Endangered species

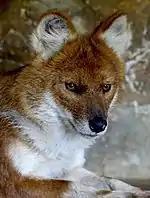
The dhole, Asia's most endangered top predator, is on the edge of extinction.

In addition, climate change can lead to species decreasing in areas where they once thrived, by being forced to migrate or even going extinct from inhospitable conditions, invasive species, and fragmentation. A study cited by WWF found that one in six species is at risk of extinction due to climate change if no action is taken. The phenomenon of species shifting their ranges in response to changing climates, finding new or shrinking habitats, illustrates the direct impact of global warming on biodiversity. Another major concern is rising ocean acidity caused from excess CO in the atmosphere. This creates acidic conditions in the ocean which creates an inhospitable environment for fish, plants, and other keystone species such as coral reefs